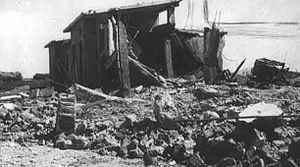
Le massacre de Bahr el-Baqar désigne un raid mené le 8 avril 1970 par l’aviation israélienne sur le village égyptien de Bahr el-Baqar, au sud de Port-Saïd, dans le gouvernorat nord-est de Charqiya. Le raid a causé la destruction d’une école primaire et la mort de 46 enfants égyptiens.